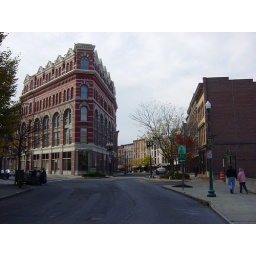
river streetbuilding on the right is the building I worked in for 1 year and 2 months starting in october 99